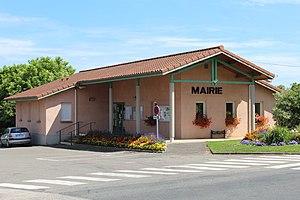
Mairie de la commune de Cruzilles-lès-Mépillat.
Cruzilles-lès-Mépillat est une commune française, située dans le département de l'Ain en région Auvergne-Rhône-Alpes.